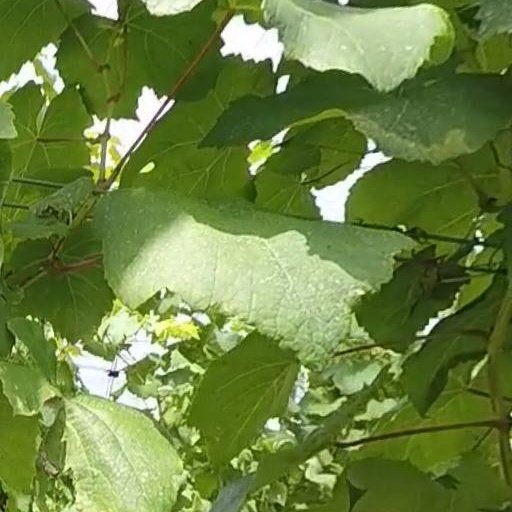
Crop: grape